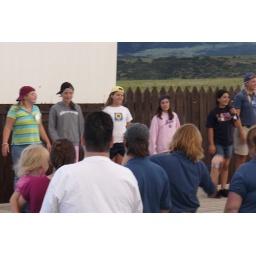
Short Necked Buzzards .. sitting in a dead tree